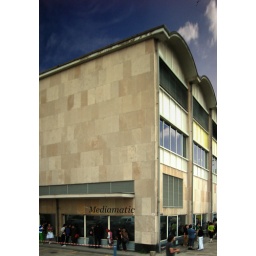
visitors hang around the peeping holes in the windows of the mediamatic ground zero space at postcs in amsterdam.